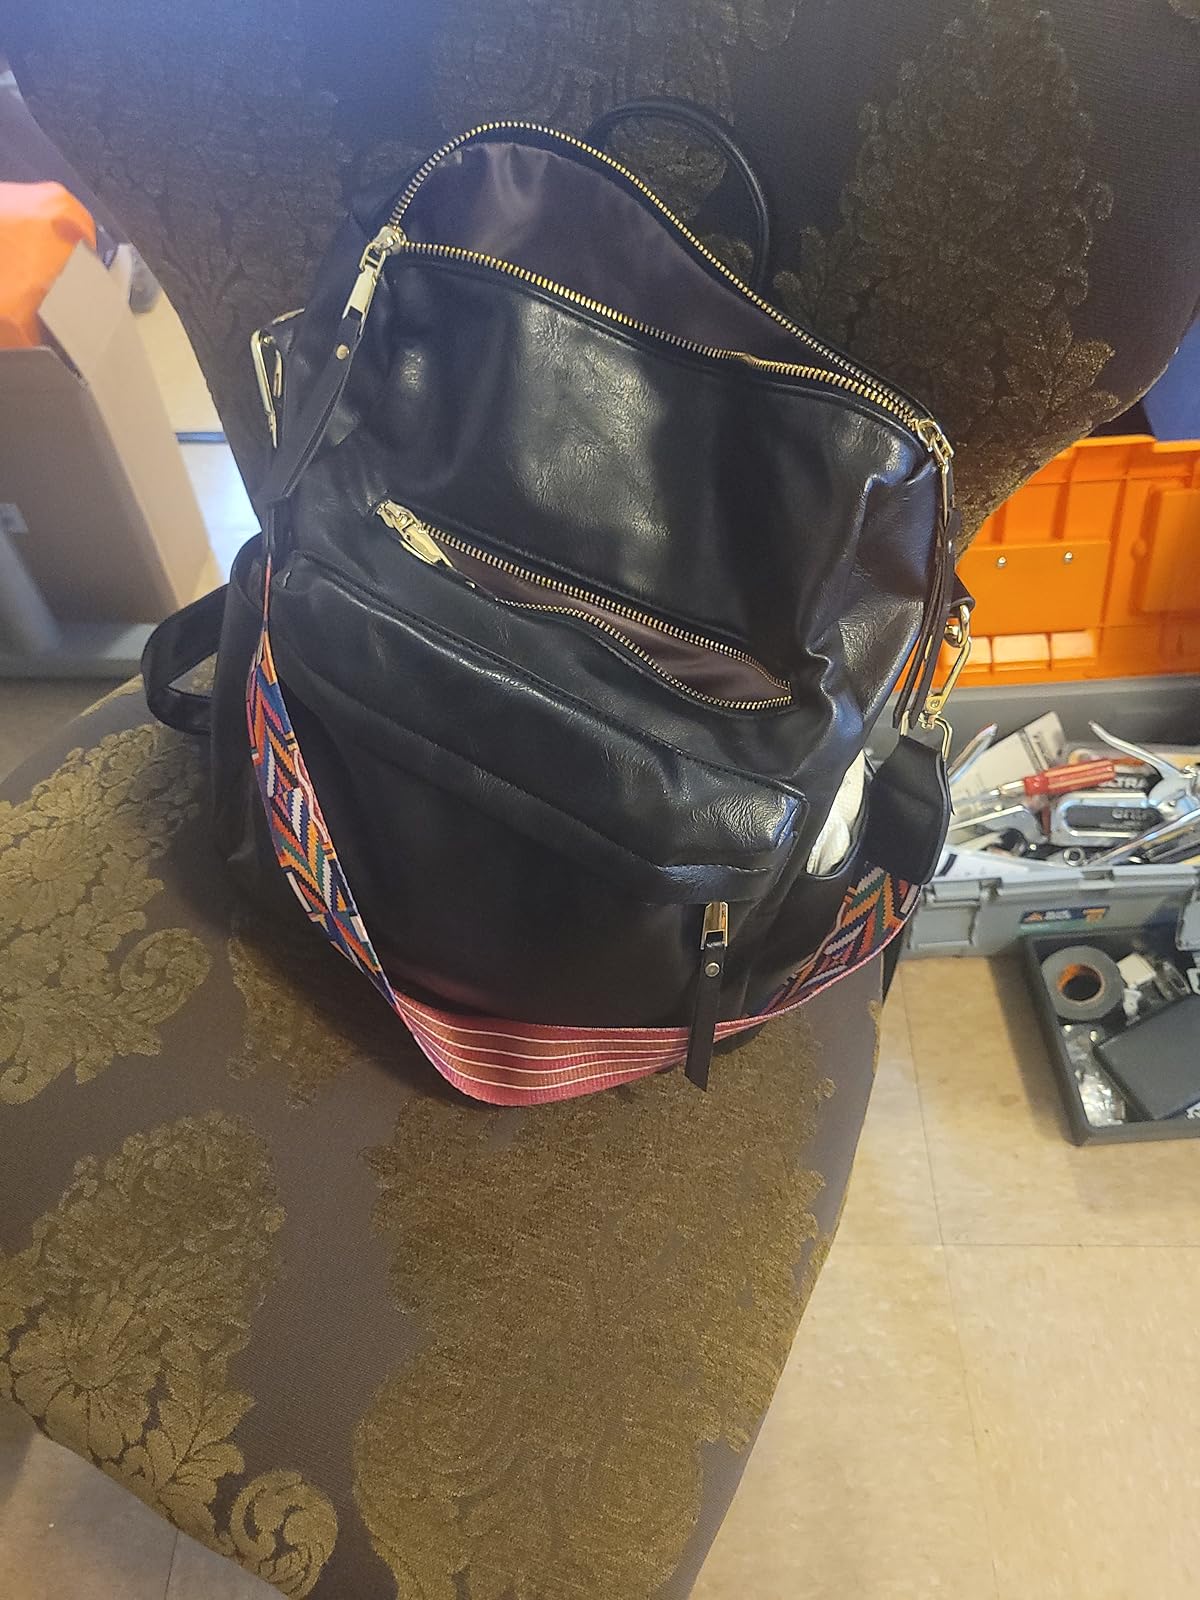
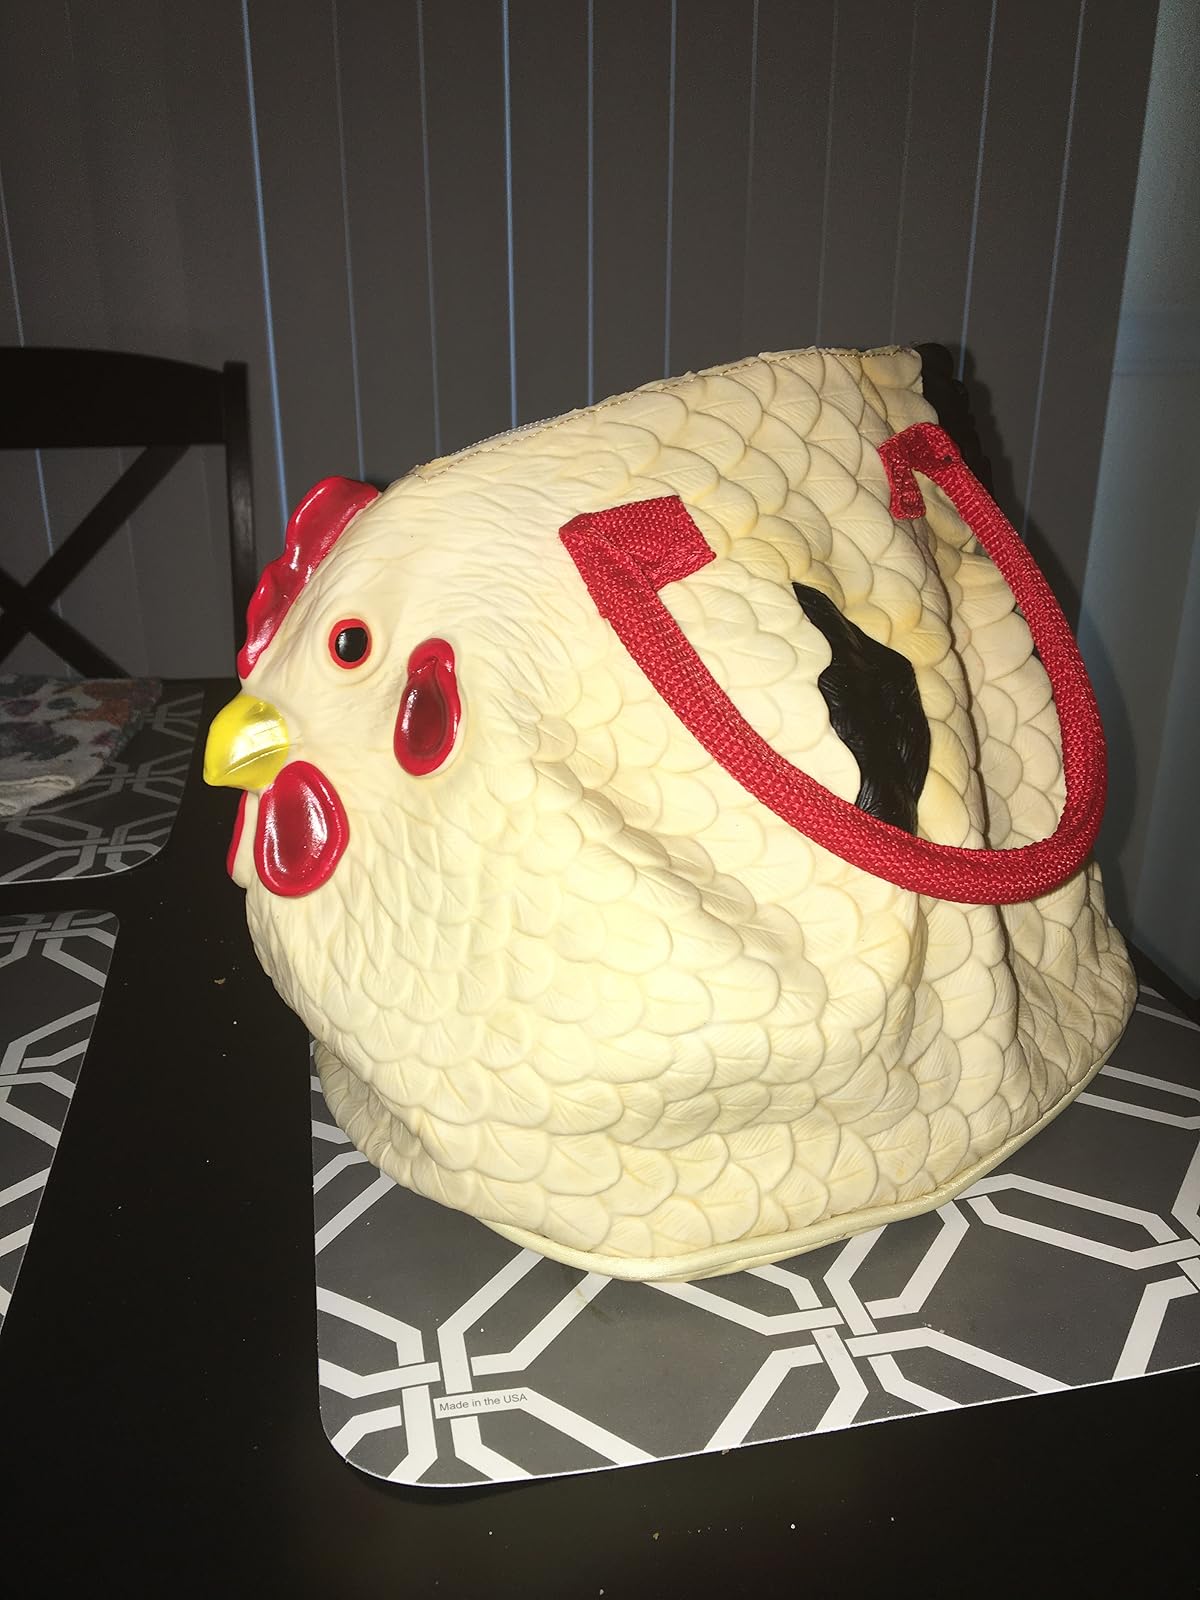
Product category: accessories_handbag
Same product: no